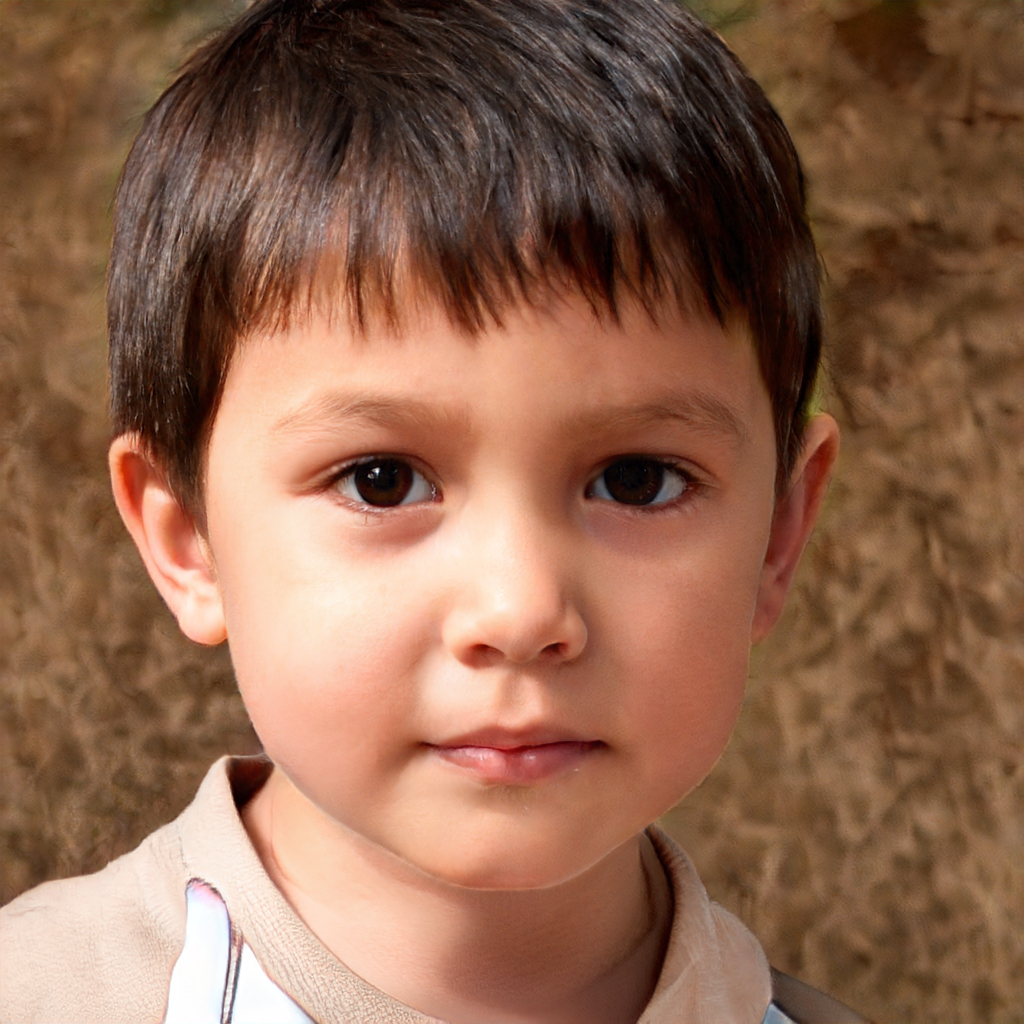
Label: No Watermark